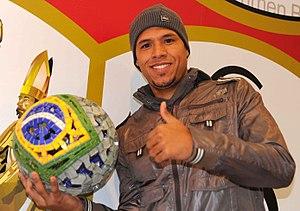
Luis Fabiano Clemente, né le 8 novembre 1980 à Campinas au Brésil, est un footballeur international brésilien qui évoluait au poste d'avant-centre.